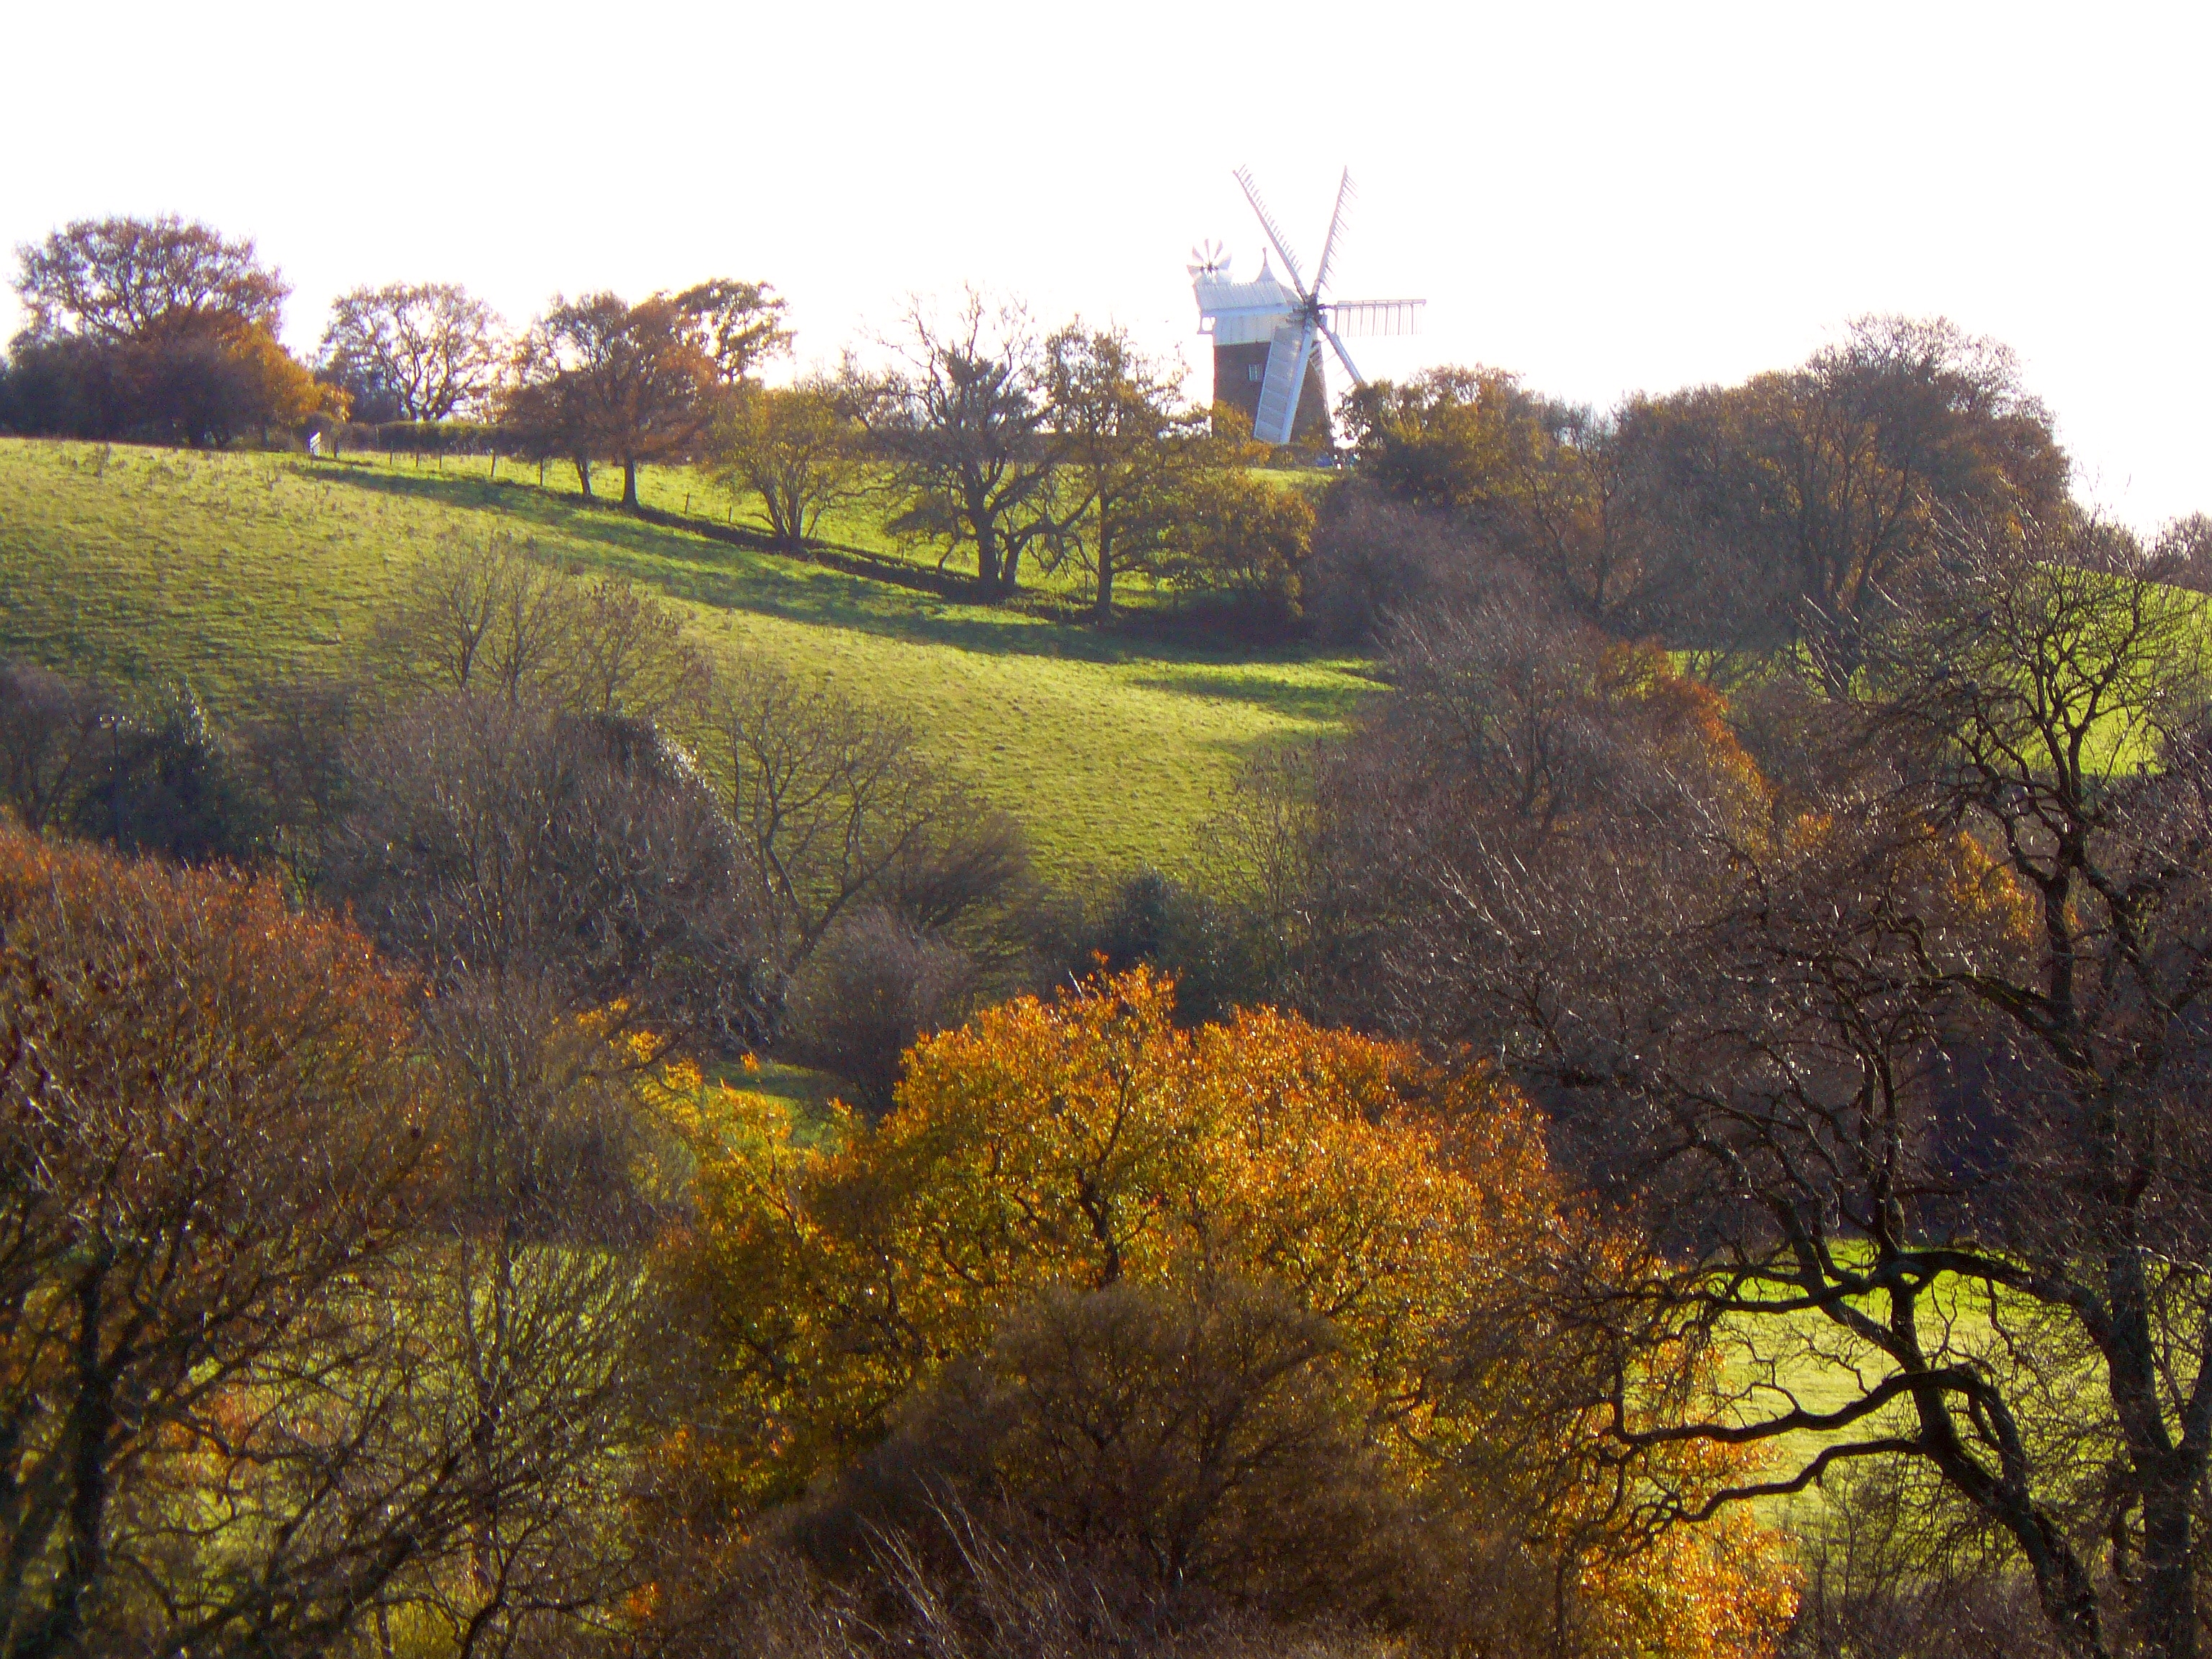
windmill, natural landscape, nature, sky, tree, leaf, autumn, light, sunlight, natural environment, morning, wilderness, atmospheric phenomenon, yellow, biome, hill, rural area, mountain, grass, woody plant, spring, plant, cloud, branch, landscape, forest, house, meadow, pasture, deciduous, temperate broadleaf and mixed forest, woodland, grassland